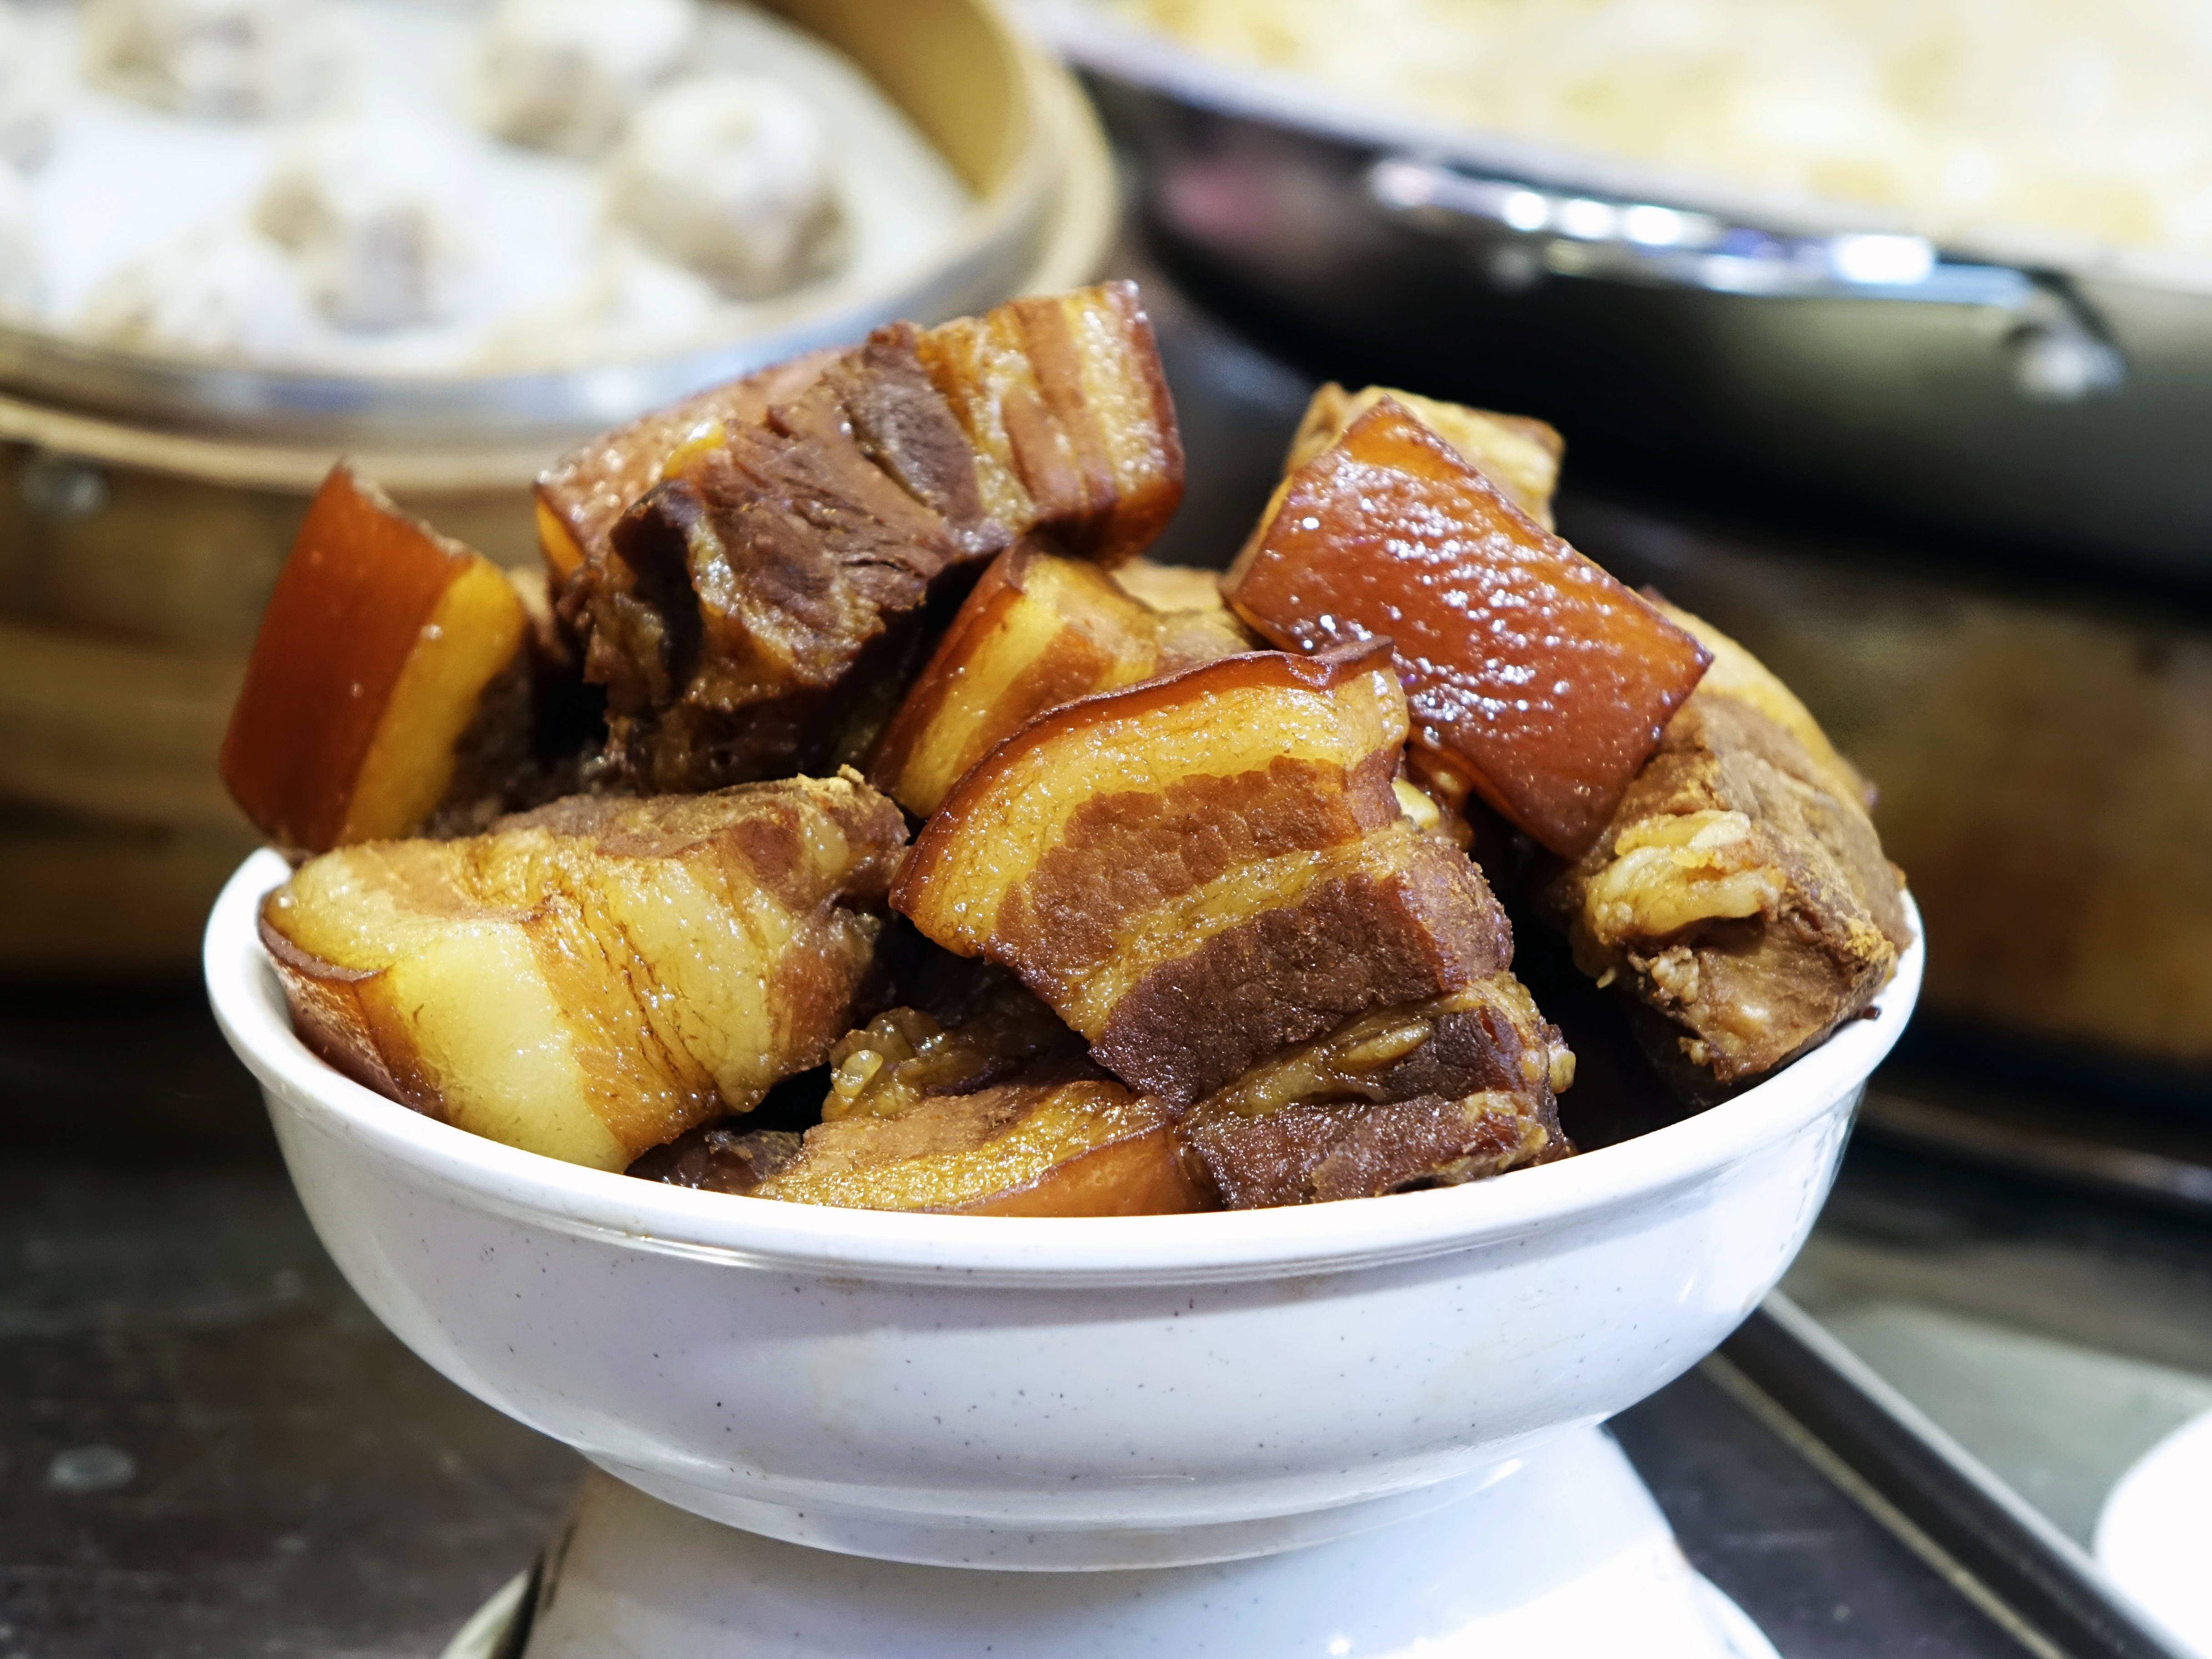
asian, dish, meal, food, chinese, produce, breakfast, dessert, meat, cuisine, asian food, fat, pig, vegetarian food, chinese food, braise pork, soy sauce